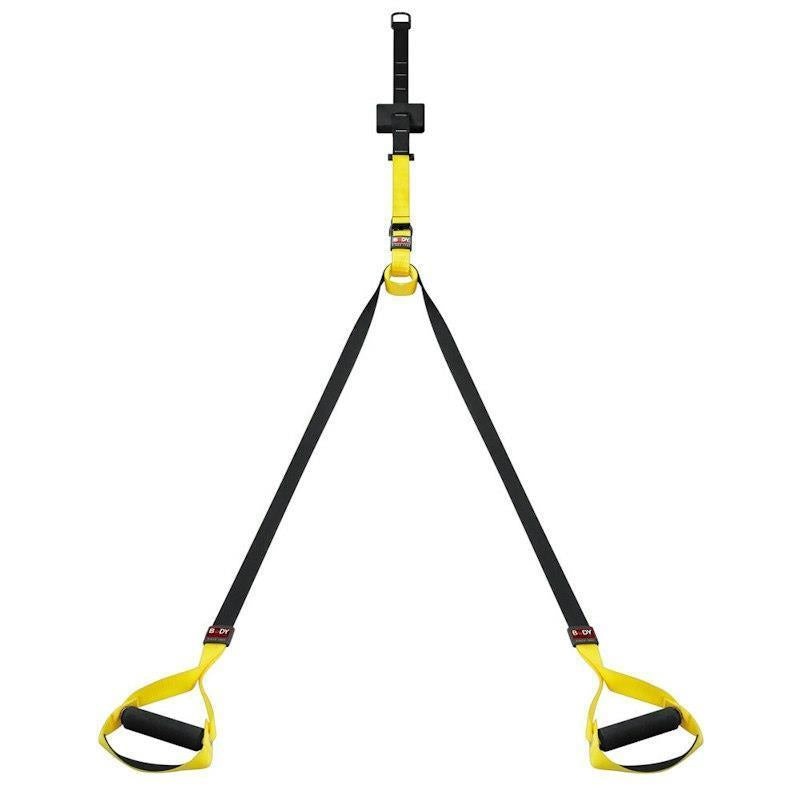
Body Sculpture Total Body Suspension Resistance Trainer - 1pc
Achieve Your Fitness Goals with the Body Sculpture Total Body Suspension Trainer The Total Body Suspension Trainer is your perfect companion for improving core muscle stability and enhancing cardiovascular workouts. Suitable for beginners and elite athletes alike, this trainer is designed to fit seamlessly into any fitness program. Key Features: Quick and effective workouts in just 15 minutes. Includes 1x Body Suspension Trainer and 1x Carry Bag. Elevate your fitness routine and achieve your goals with the Body Sculpture Total Body Suspension Trainer.
Brand: Body Sculpture
Category: Sporting Goods > Fitness & General Exercise Equipment > Suspension Trainers > Full Body Suspension Kits